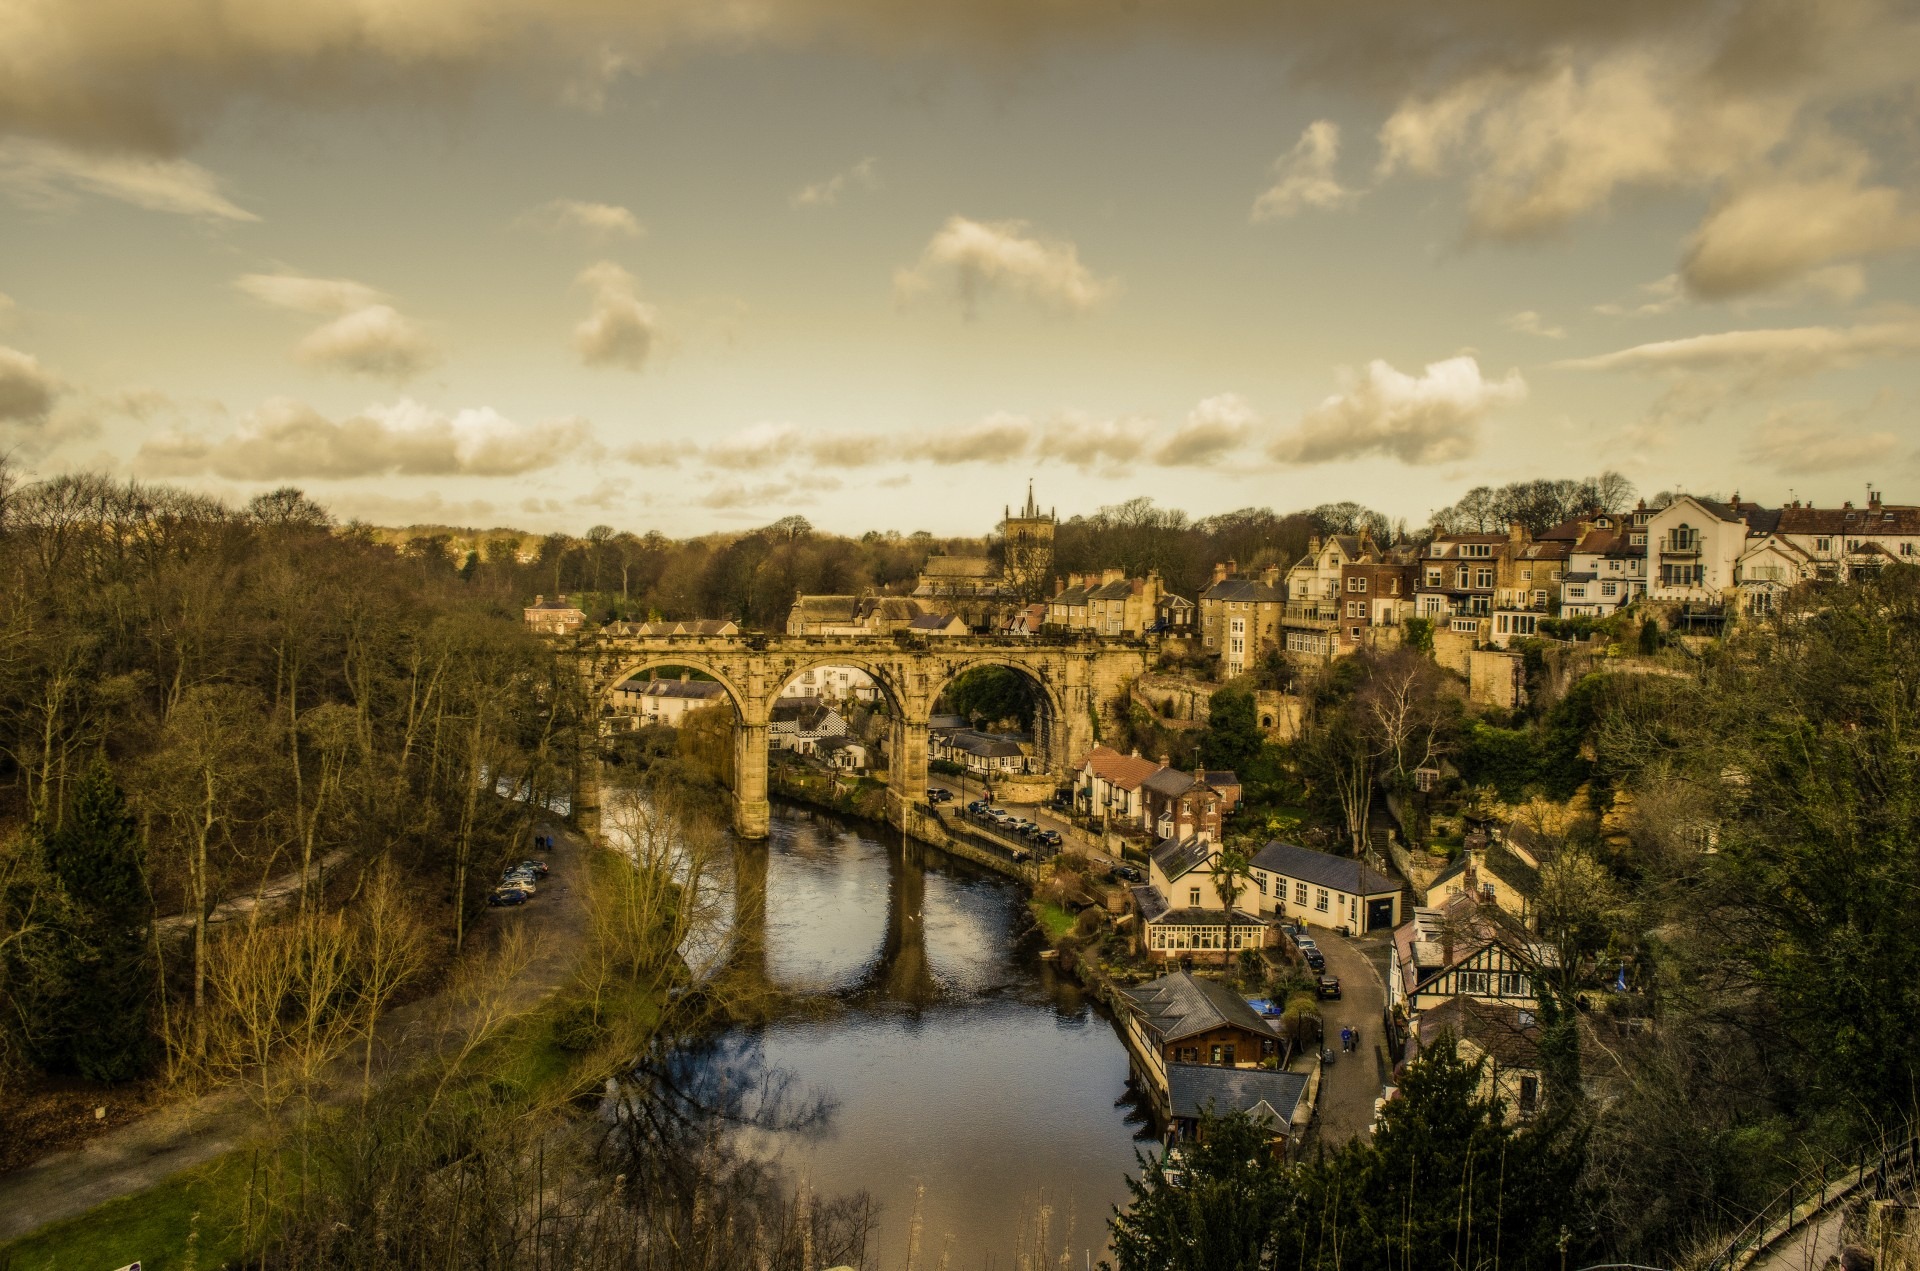
landscape, sea, coast, tree, water, nature, forest, outdoor, cloud, sky, sunset, bridge, photography, sunlight, morning, hill, town, view, old, urban, river, cityscape, panorama, dusk, evening, reflection, scenic, autumn, historic, waterfront, aerial, waterway, greenery, quaint, england, outside, yorkshire, north, buildings, homes, houses, picturesque, viaduct, elevated, knaresborough, rural area, aerial photography, geographical feature, atmospheric phenomenon